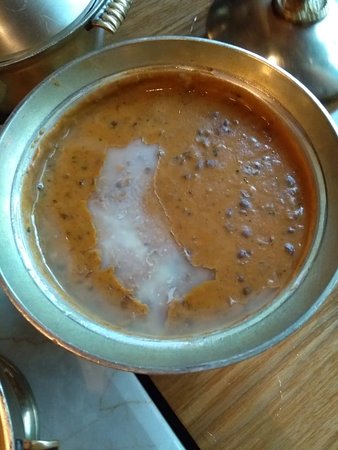
Dish: dal_makhani